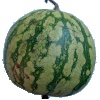
Label: Watermelon 1